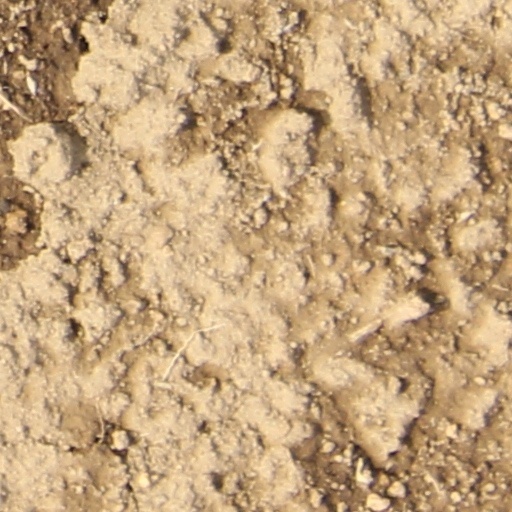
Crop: wheat